History of the National Hockey League

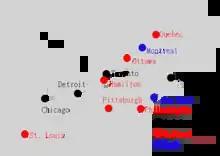
Cities that hosted NHL teams prior to the 1967 NHL expansion. The six teams that lasted past the Great Depression and World War II became known as the Original Six. Montreal and New York hosted Original Six teams and teams that folded.

One of the NHL's first superstars was the prolific goal-scorer Joe Malone, who scored 44 goals in 20 games in the NHL's first season, of which five were netted on the NHL's opening night. He also set the record for the most goals in a game that season, with seven. Six games into the season, the Montreal Wanderers were forced to permanently withdraw from the league, as a fire left them without an arena. In the 1918–19 season, the Montreal Canadiens faced the Seattle Metropolitans of the PCHA for the Stanley Cup amid the Spanish influenza pandemic. The series was called off after five games when numerous players became ill; one, Joe Hall of the Canadiens, died a few weeks later.